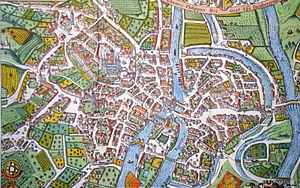
Bamberg Italiano: Bamberga 日本語: バンベルク